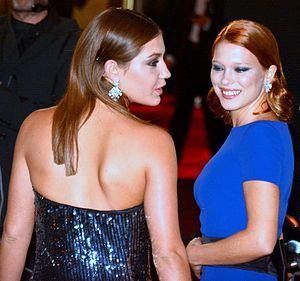
Léa Seydoux et Adèle Exarchopoulos à la cérémonie des César